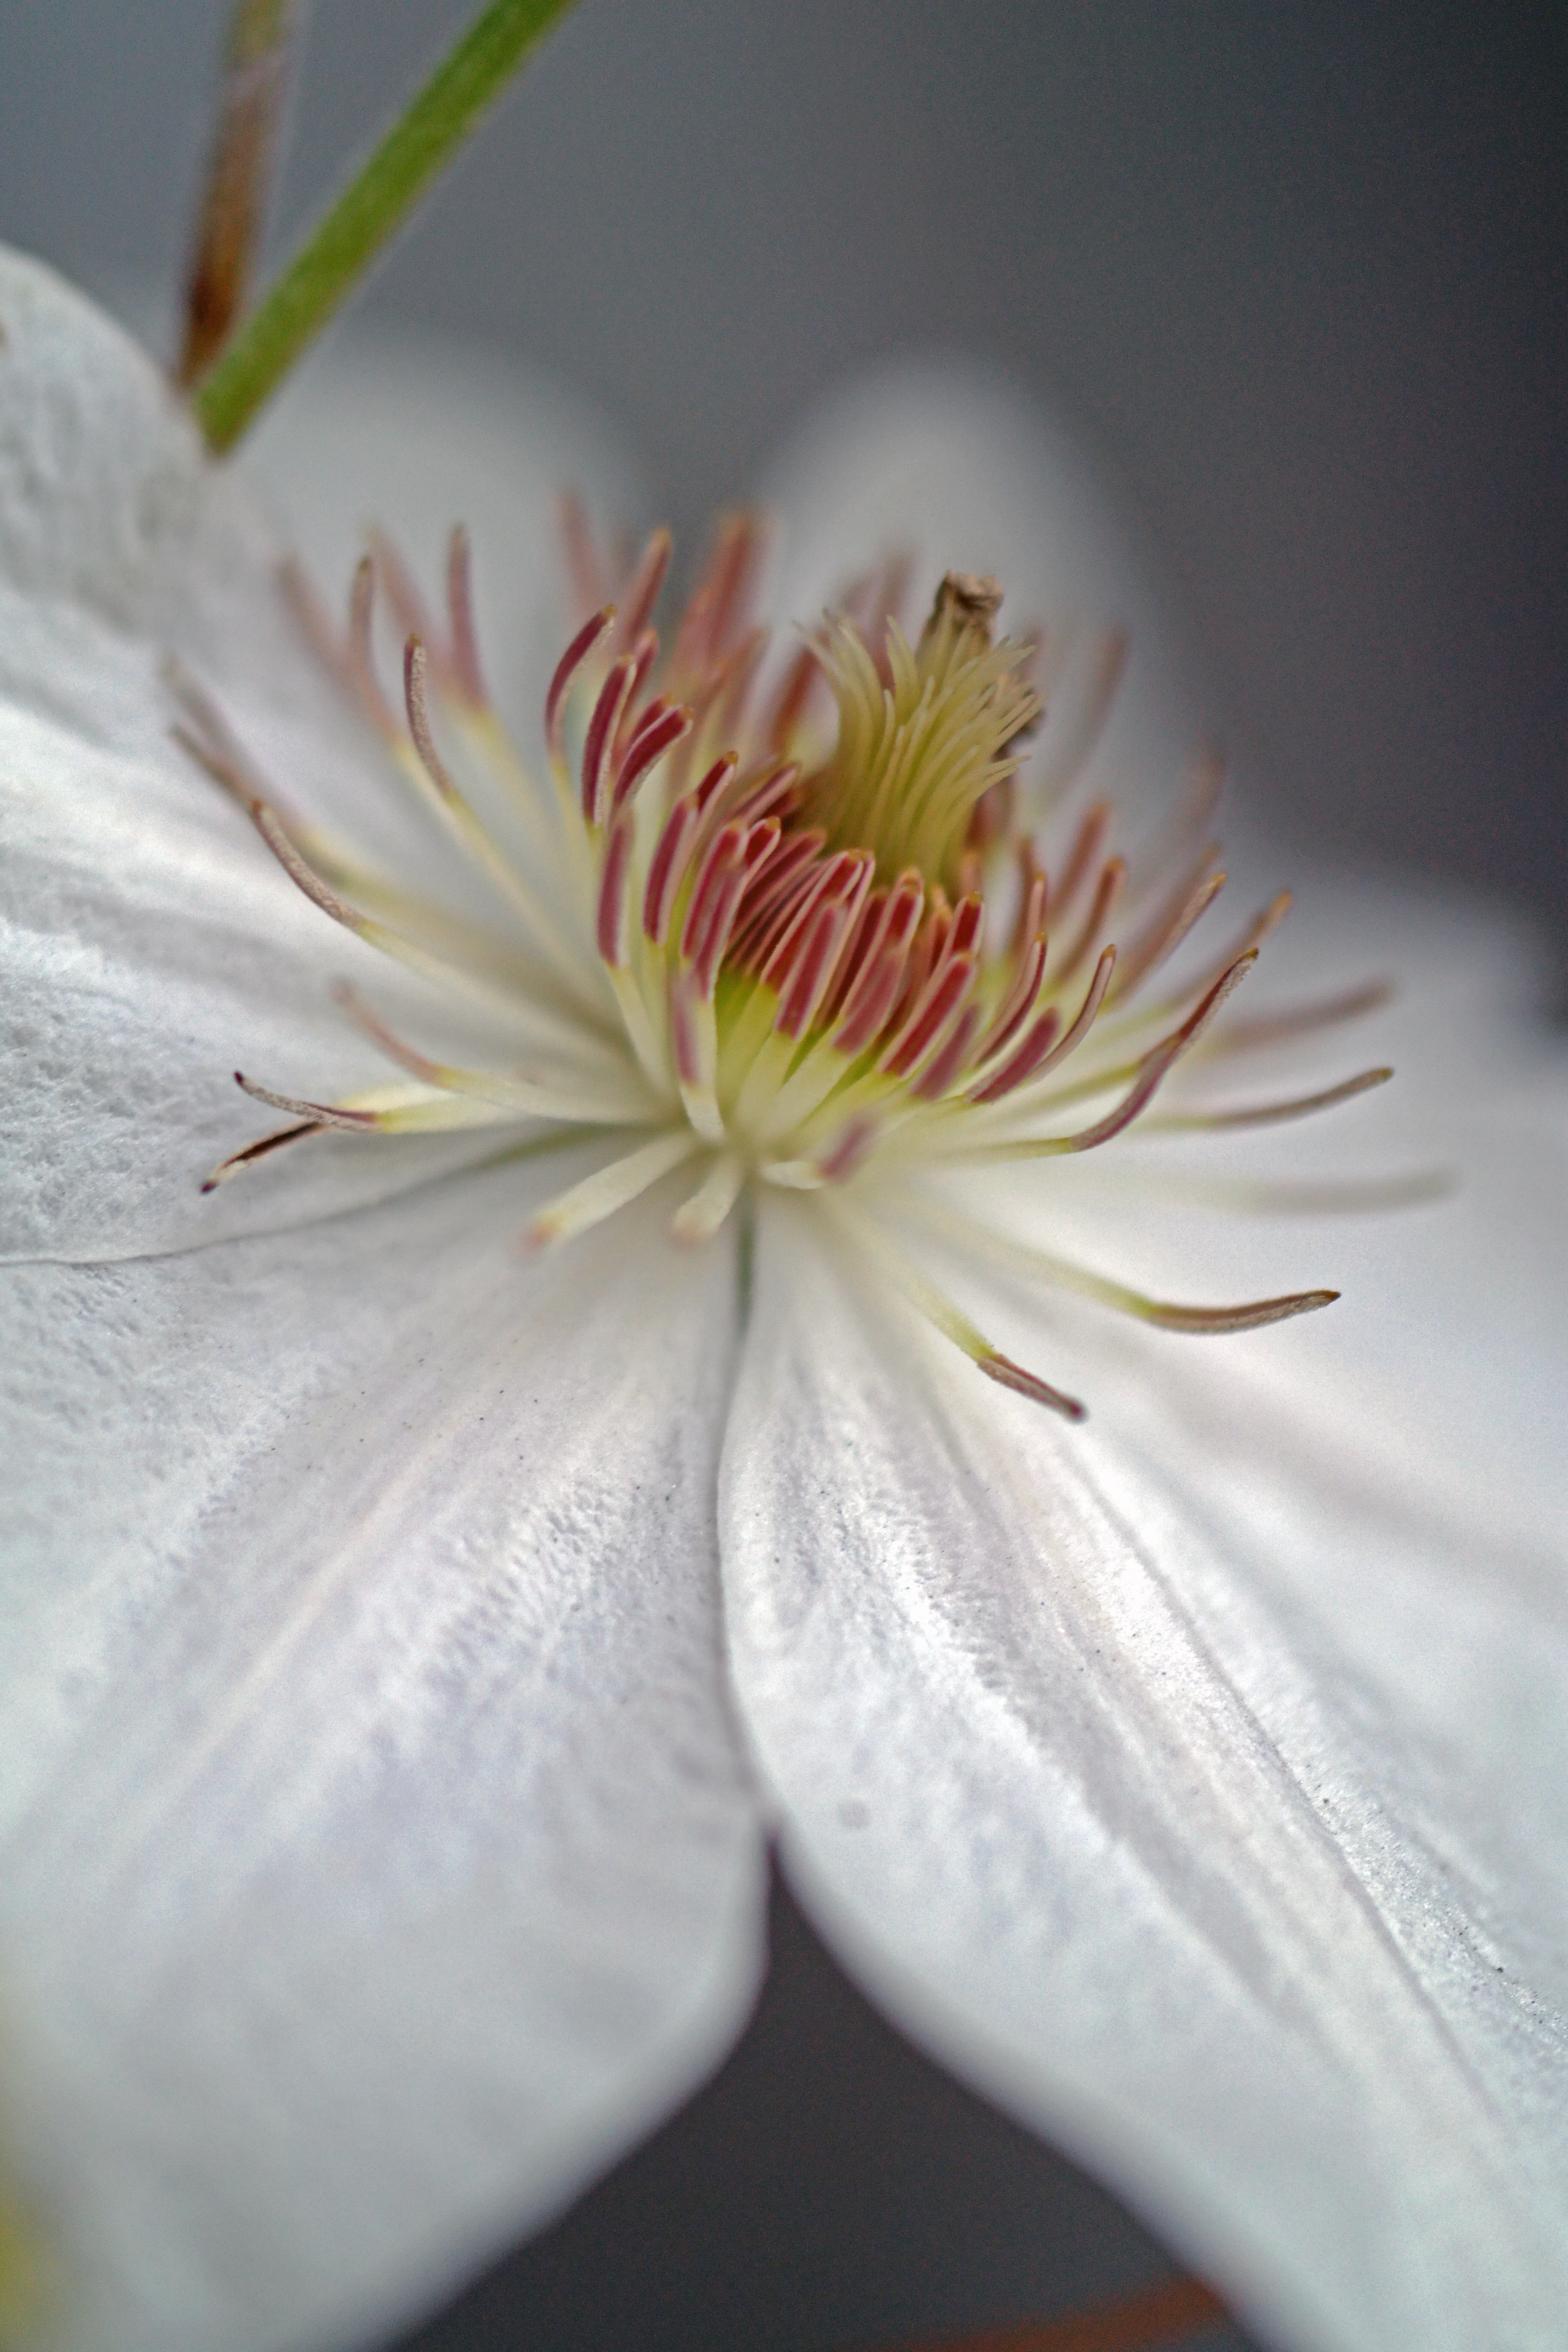
nature, blossom, plant, white, photography, leaf, flower, petal, spring, macro, botany, flora, white flower, close up, lily, macro photography, flowering plant, plant stem, land plant